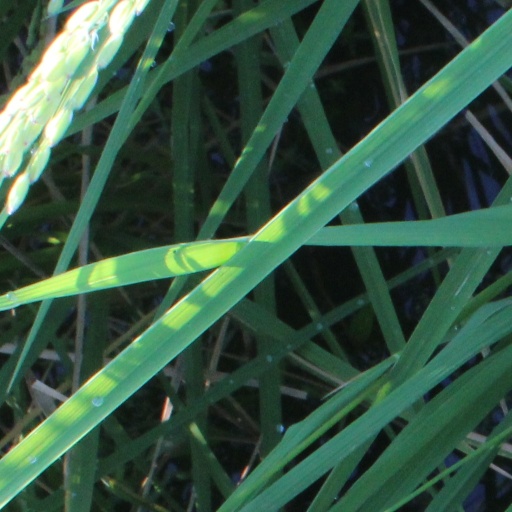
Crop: rice